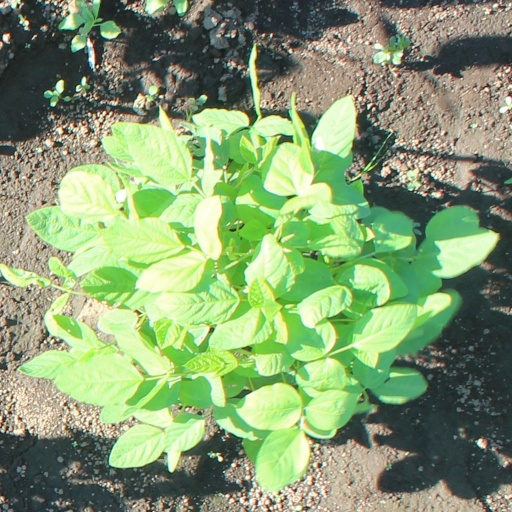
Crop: soybean